Old Fletton Urban District

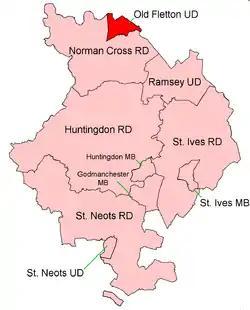
Position within Huntingdonshire

Old Fletton was an urban district in the county of Huntingdonshire and then (from 1965) Huntingdon and Peterborough. The urban district was abolished in 1974 under the Local Government Act 1972, and now forms part of the city of Peterborough in Cambridgeshire.